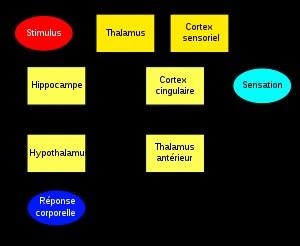
Le circuit de Papez est un ensemble de structures nerveuses du cerveau impliquées dans le contrôle des émotions. Il a reçu le nom du neuroanatomiste américain James Papez qui théorisa le rôle de ce circuit dans l'expérience émotionnelle. On le dénomme aussi circuit de Papez-Jakob ou encore cerveau viscéral.